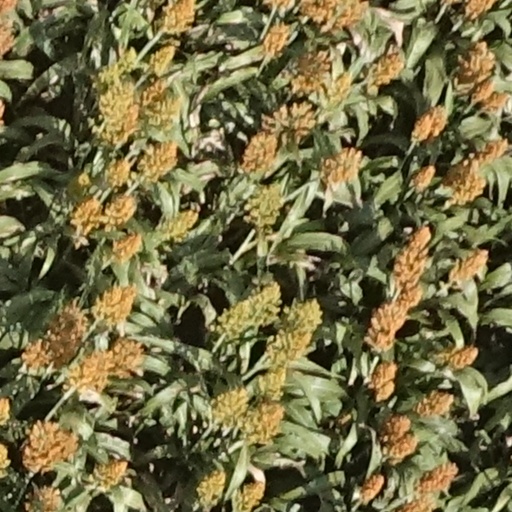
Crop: sorghum